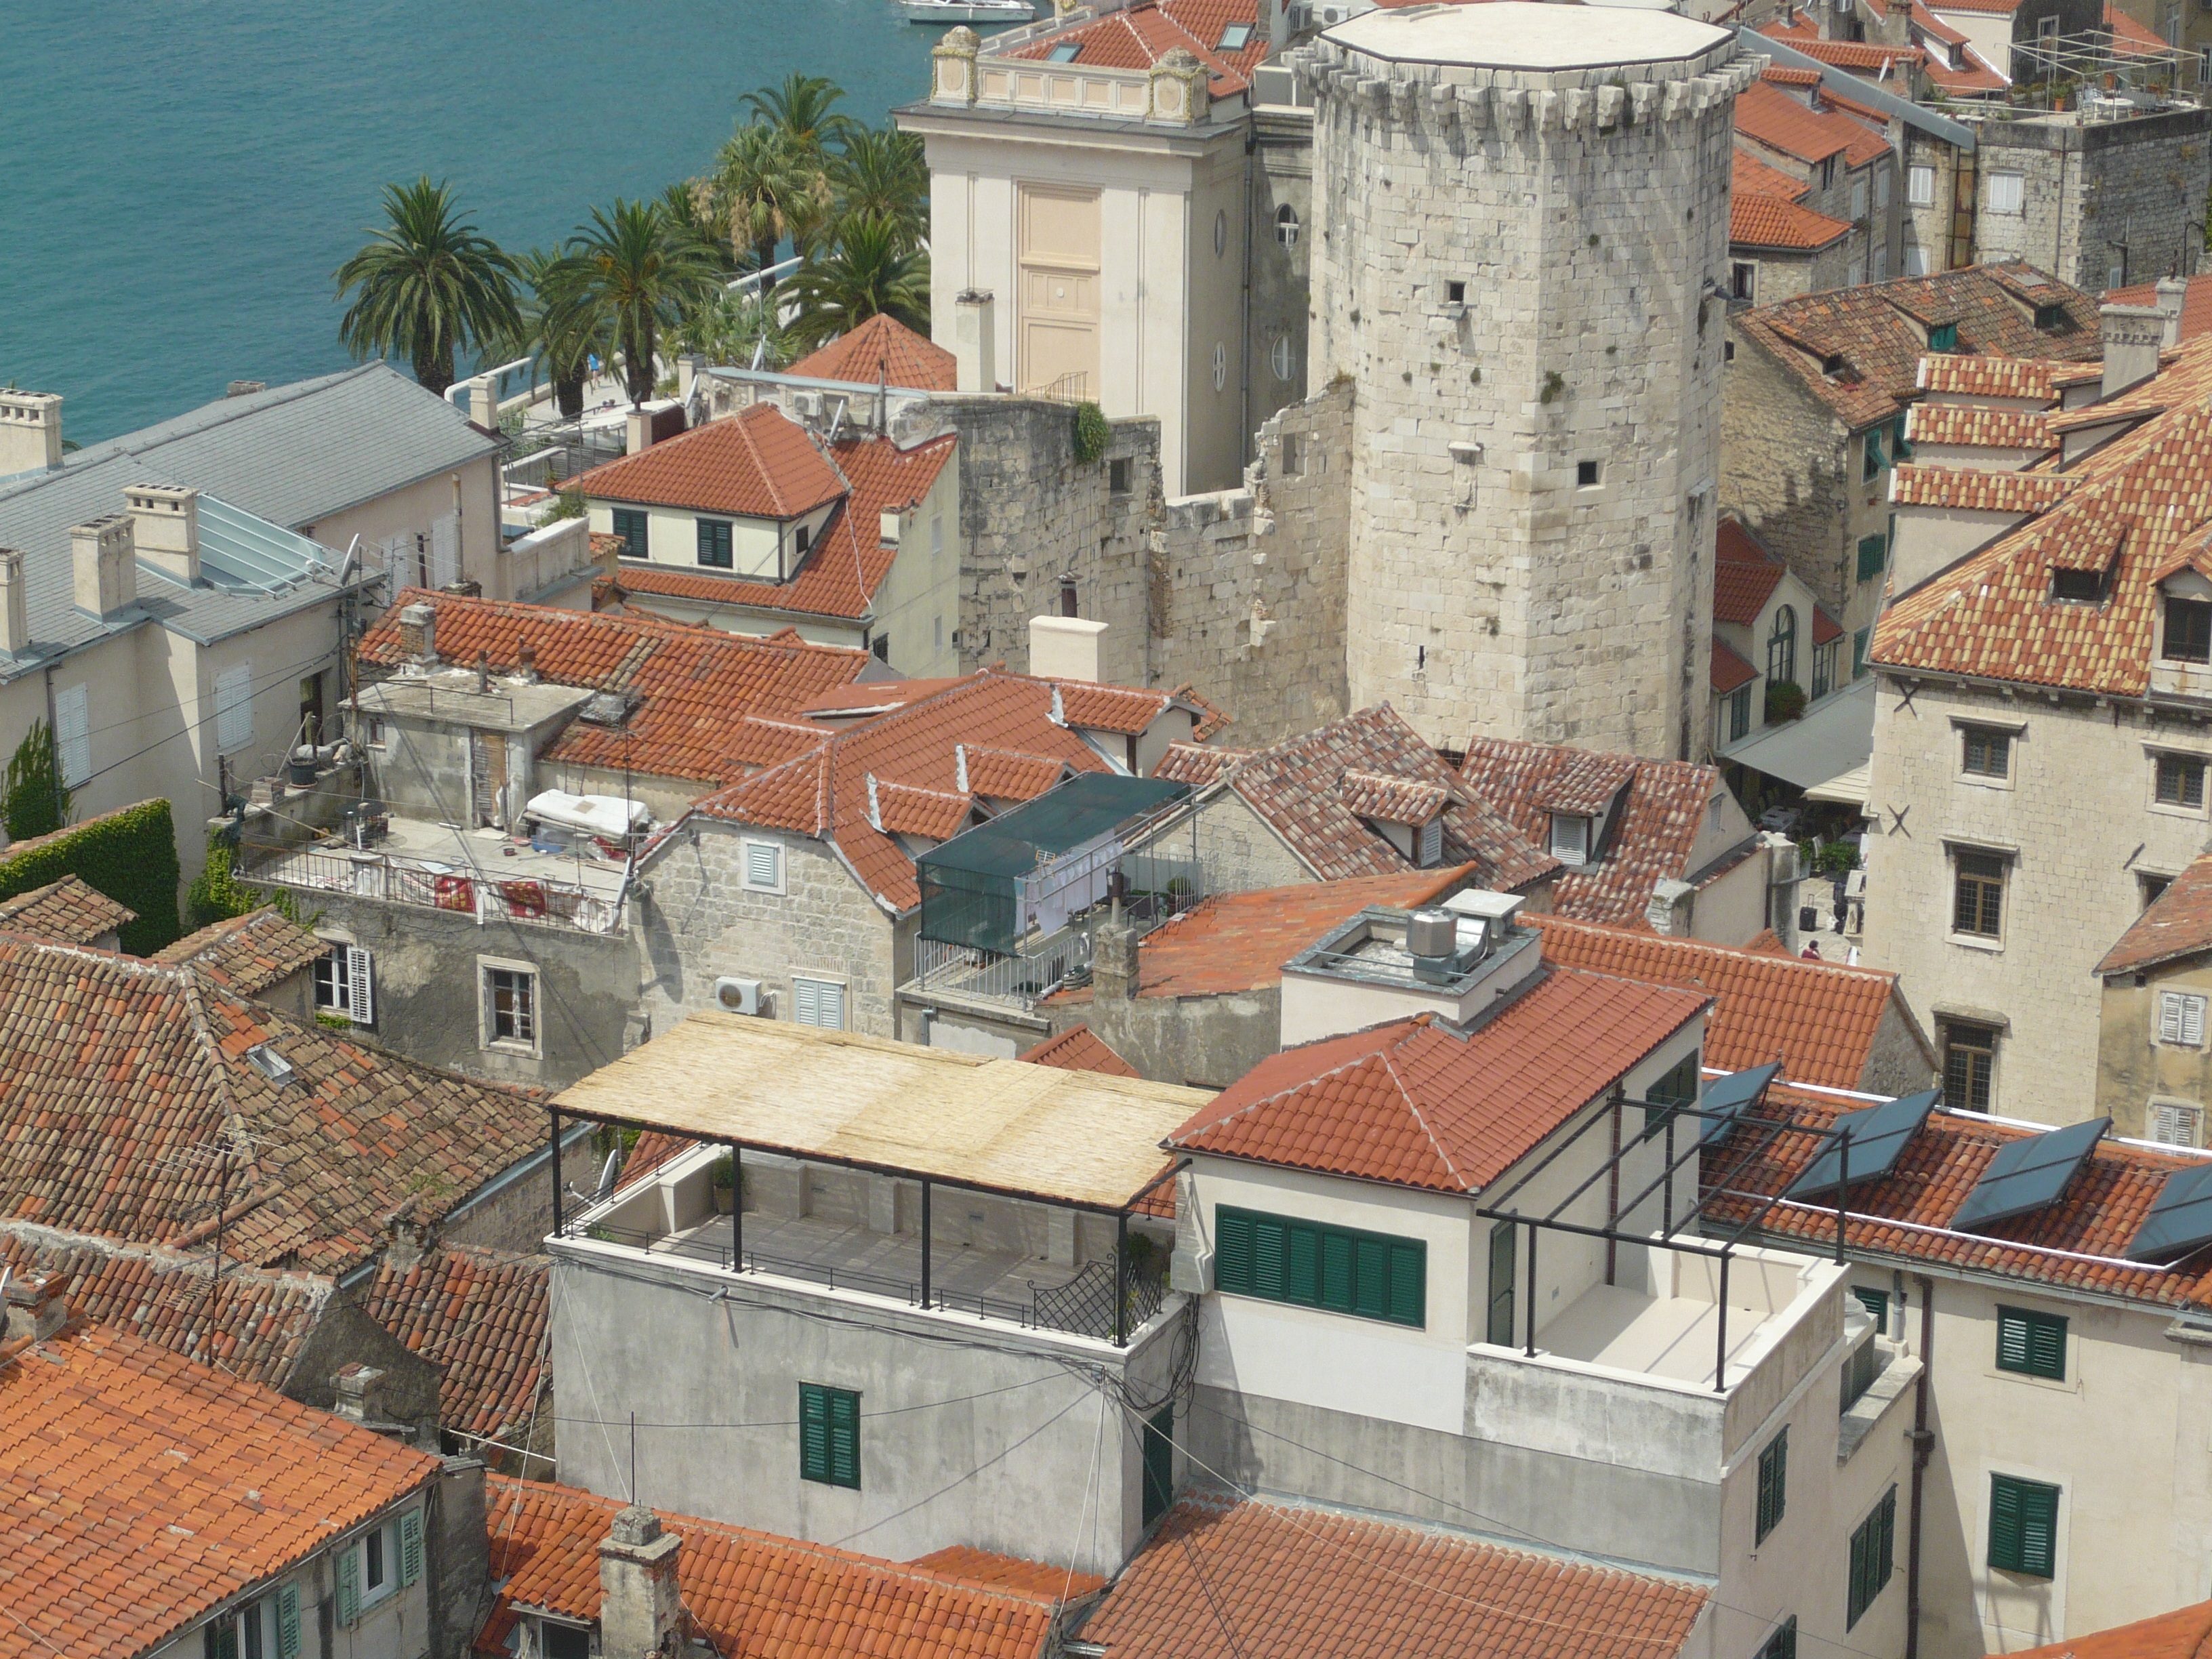
house, town, city, cityscape, downtown, village, tower, holiday, facade, croatia, houses, scape, split, neighbourhood, urban area, ancient history, residential area, human settlement